Ken Rosewall career statistics

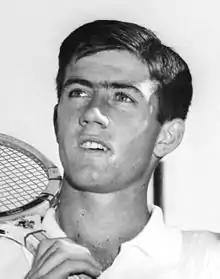
Australian tennis player Ken Rosewall ca. 1954

This is a list of the main career statistics of Australian former tennis player Ken Rosewall whose playing career ran from 1951 until 1980. He played as an amateur from 1951 until the end of 1956 when he joined Jack Kramer's professional circuit. As a professional he was banned from playing the Grand Slam tournaments as well as other tournaments organized by the national associations of the International Lawn Tennis Federation (ILTF). In 1968, with the advent of the Open Era, the distinction between amateurs and professionals disappeared and Rosewall was again able to compete in most Grand Slam events until the end of his career in 1978. During his career he won eight Grand Slam, 15 Pro Slam and three Davis Cup titles.